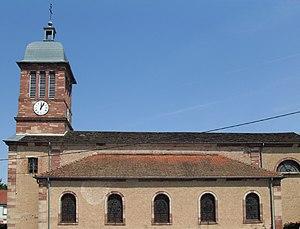
L'église de laSainte-Trinité de Froideconche